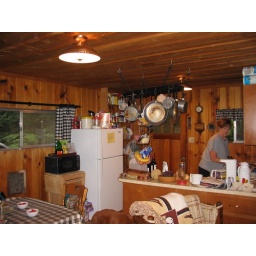
Kitchen in cabin -- hey, it has running water and electric power!